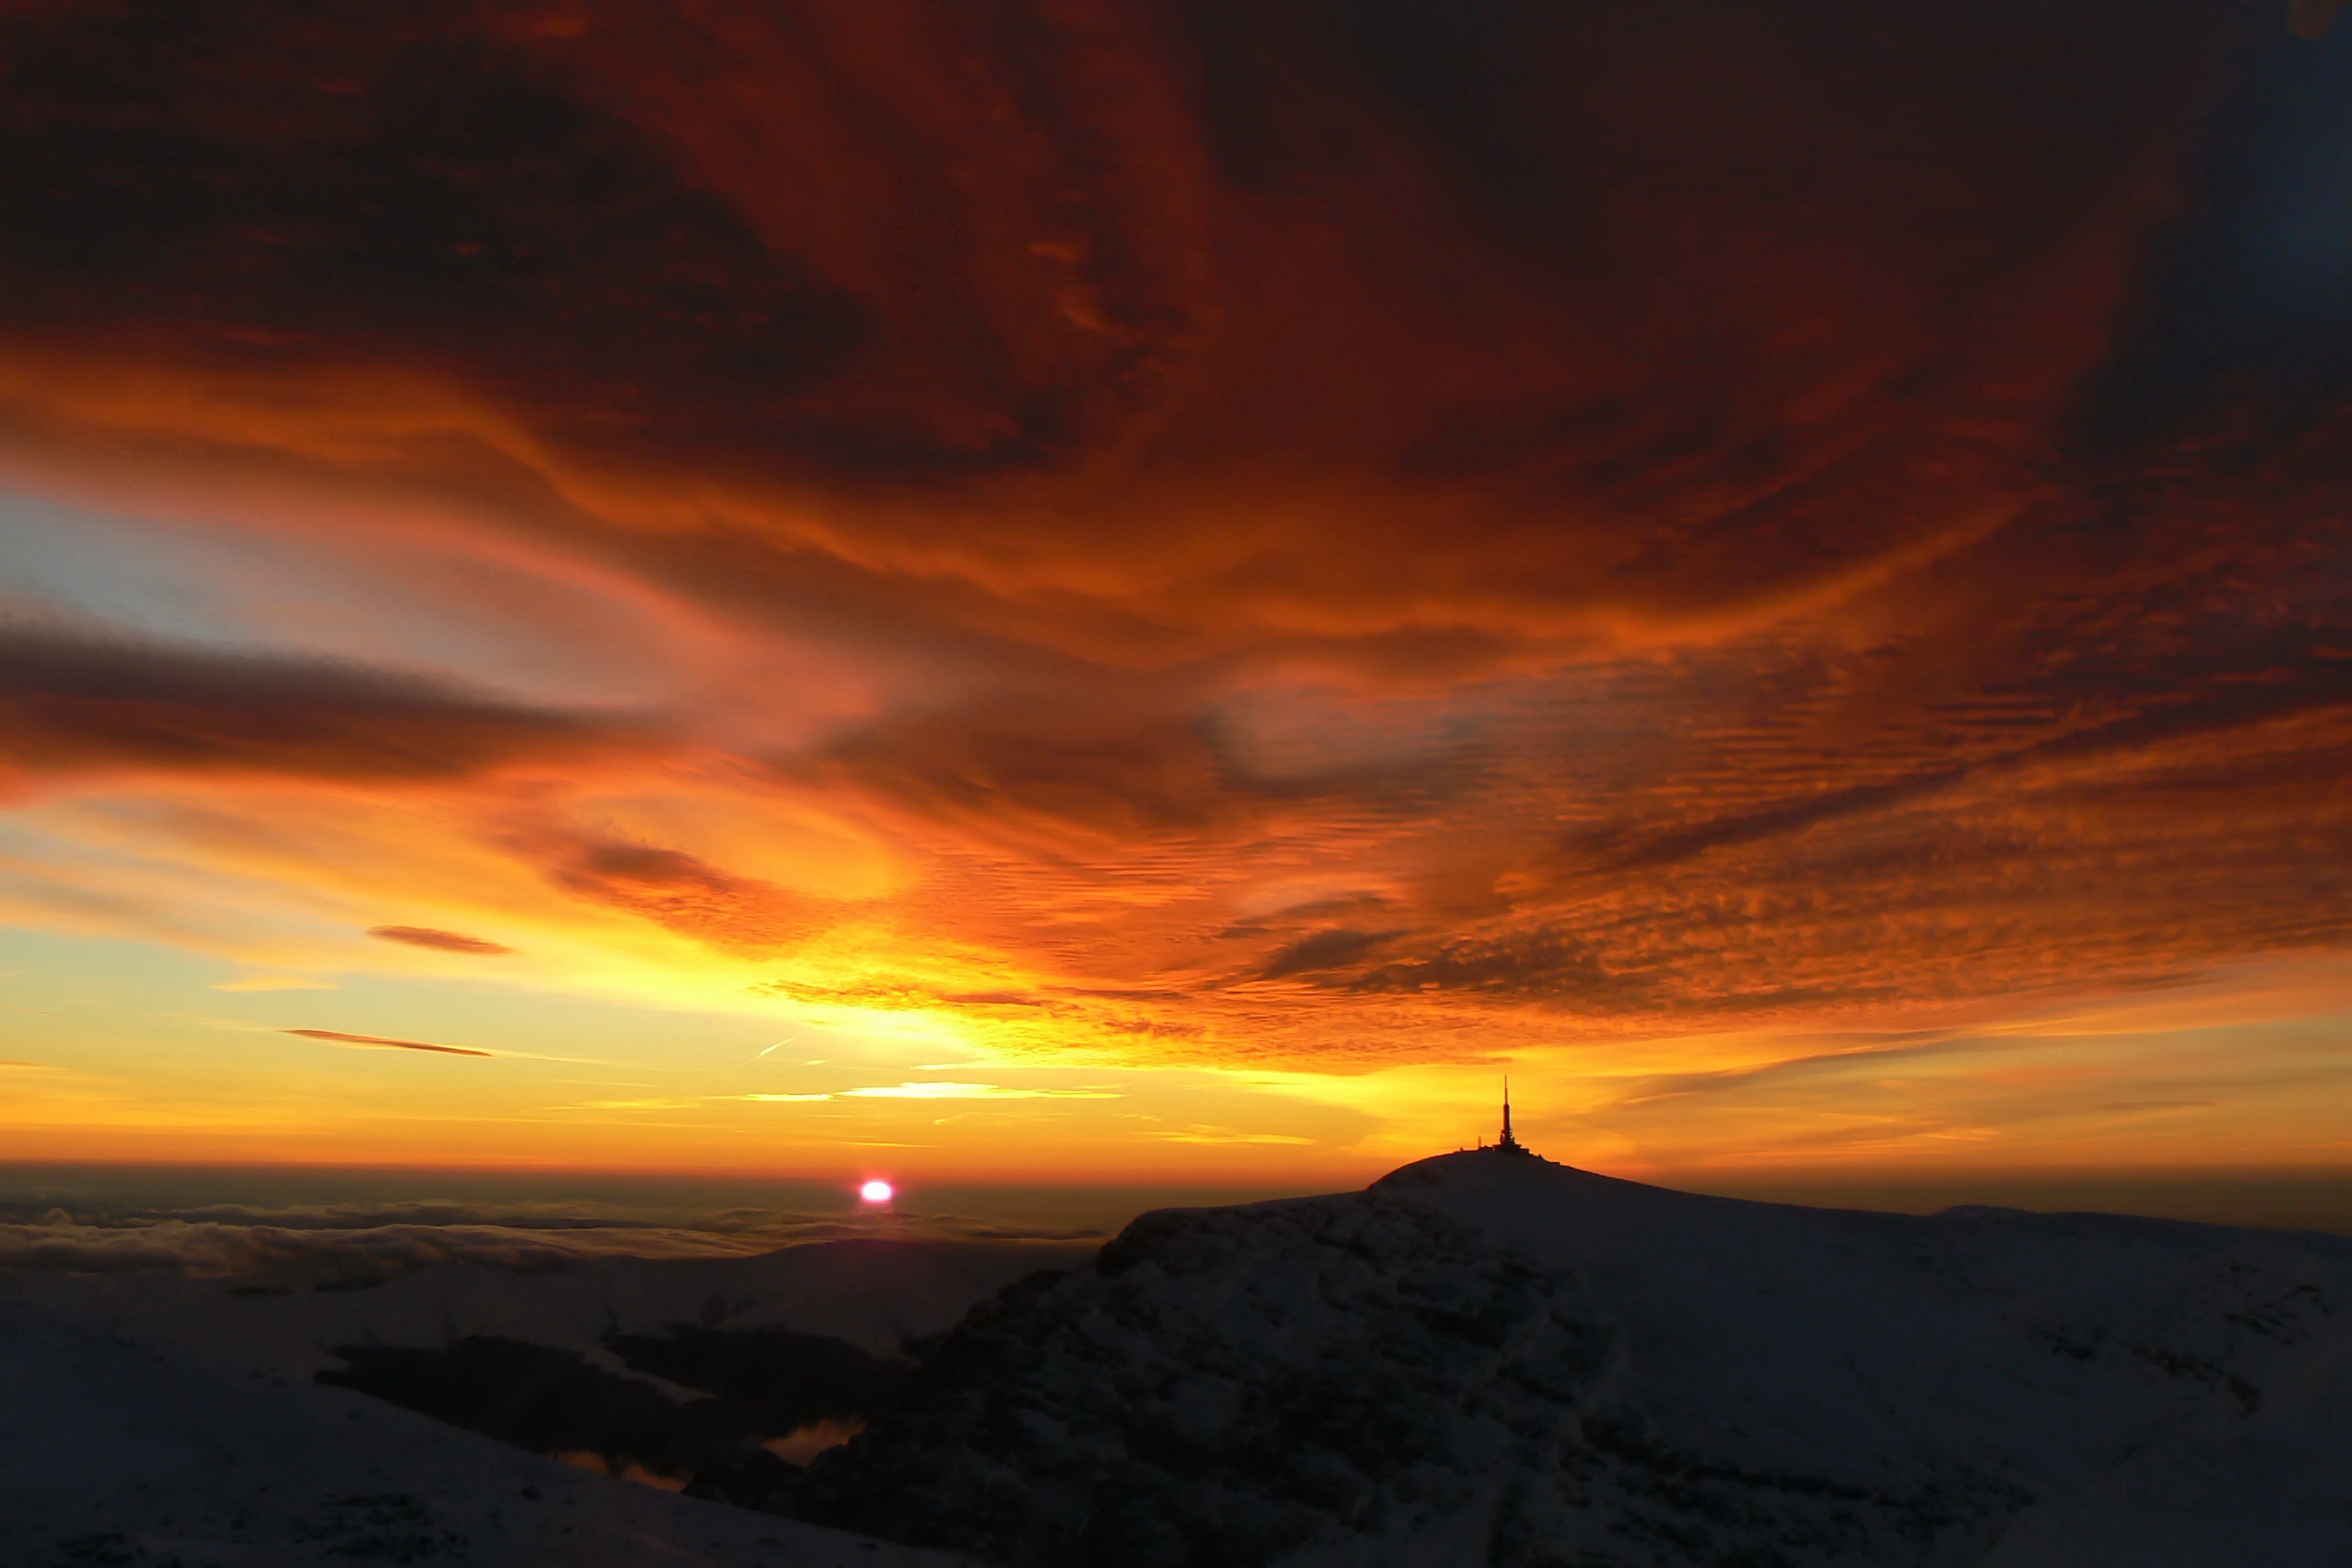
nature, horizon, mountain, snow, winter, cloud, structure, sky, sun, sunrise, sunset, sunlight, morning, dawn, atmosphere, dusk, europe, evening, color, december, afterglow, geological phenomenon, red sky at morning